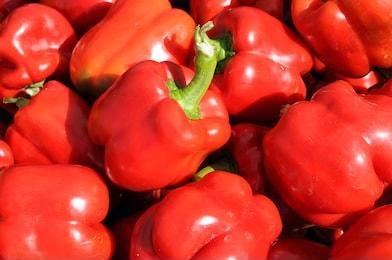
Label: capsicum